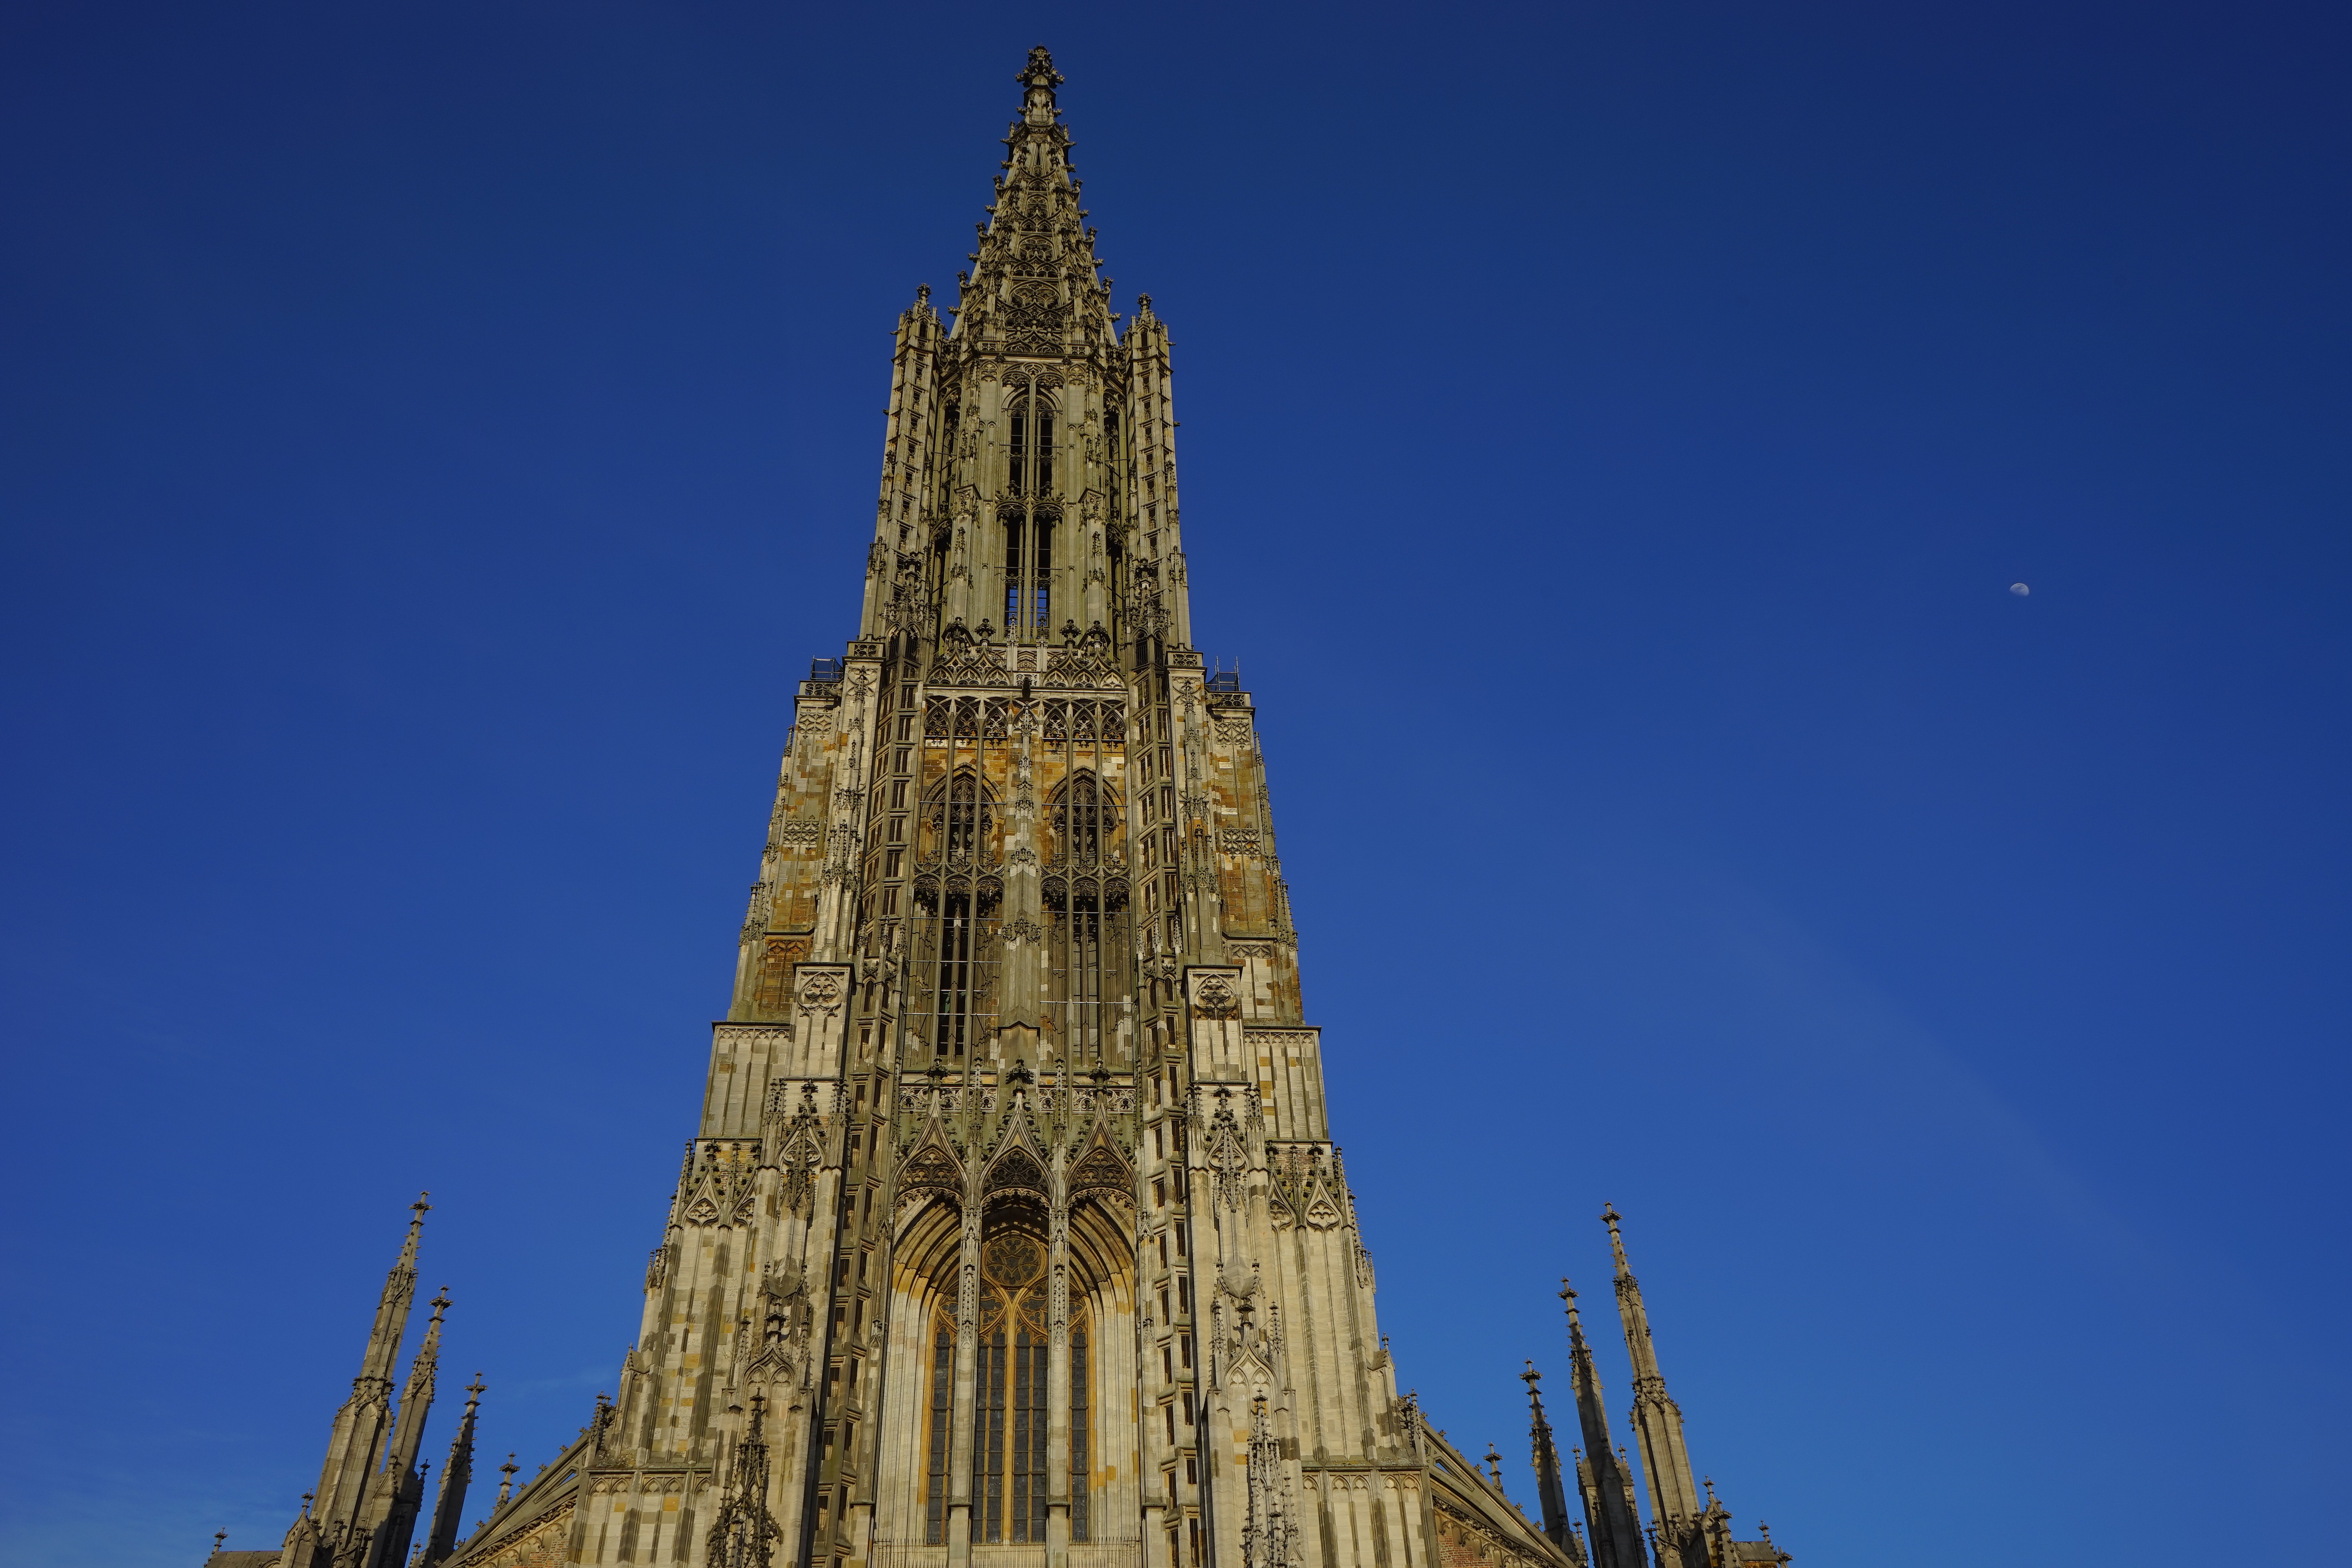
record, architecture, sky, building, stone, tower, landmark, church, cathedral, place of worship, temple, spire, steeple, front, large, huge, dom, wat, powerful, ulm, enormous, gothic architecture, munster, ulm cathedral, frontal, world record, highest church tower in the world